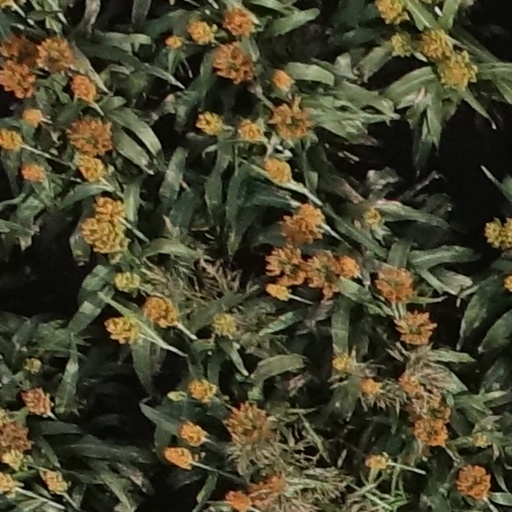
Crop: sorghum